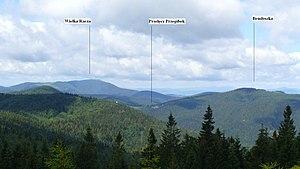
Veľká Rača est une montagne culminant à 1 236 m d'altitude située près d'Oščadnica dans la région de Žilina, dans le nord-ouest de la Slovaquie, et à cheval sur la frontière avec la Pologne.